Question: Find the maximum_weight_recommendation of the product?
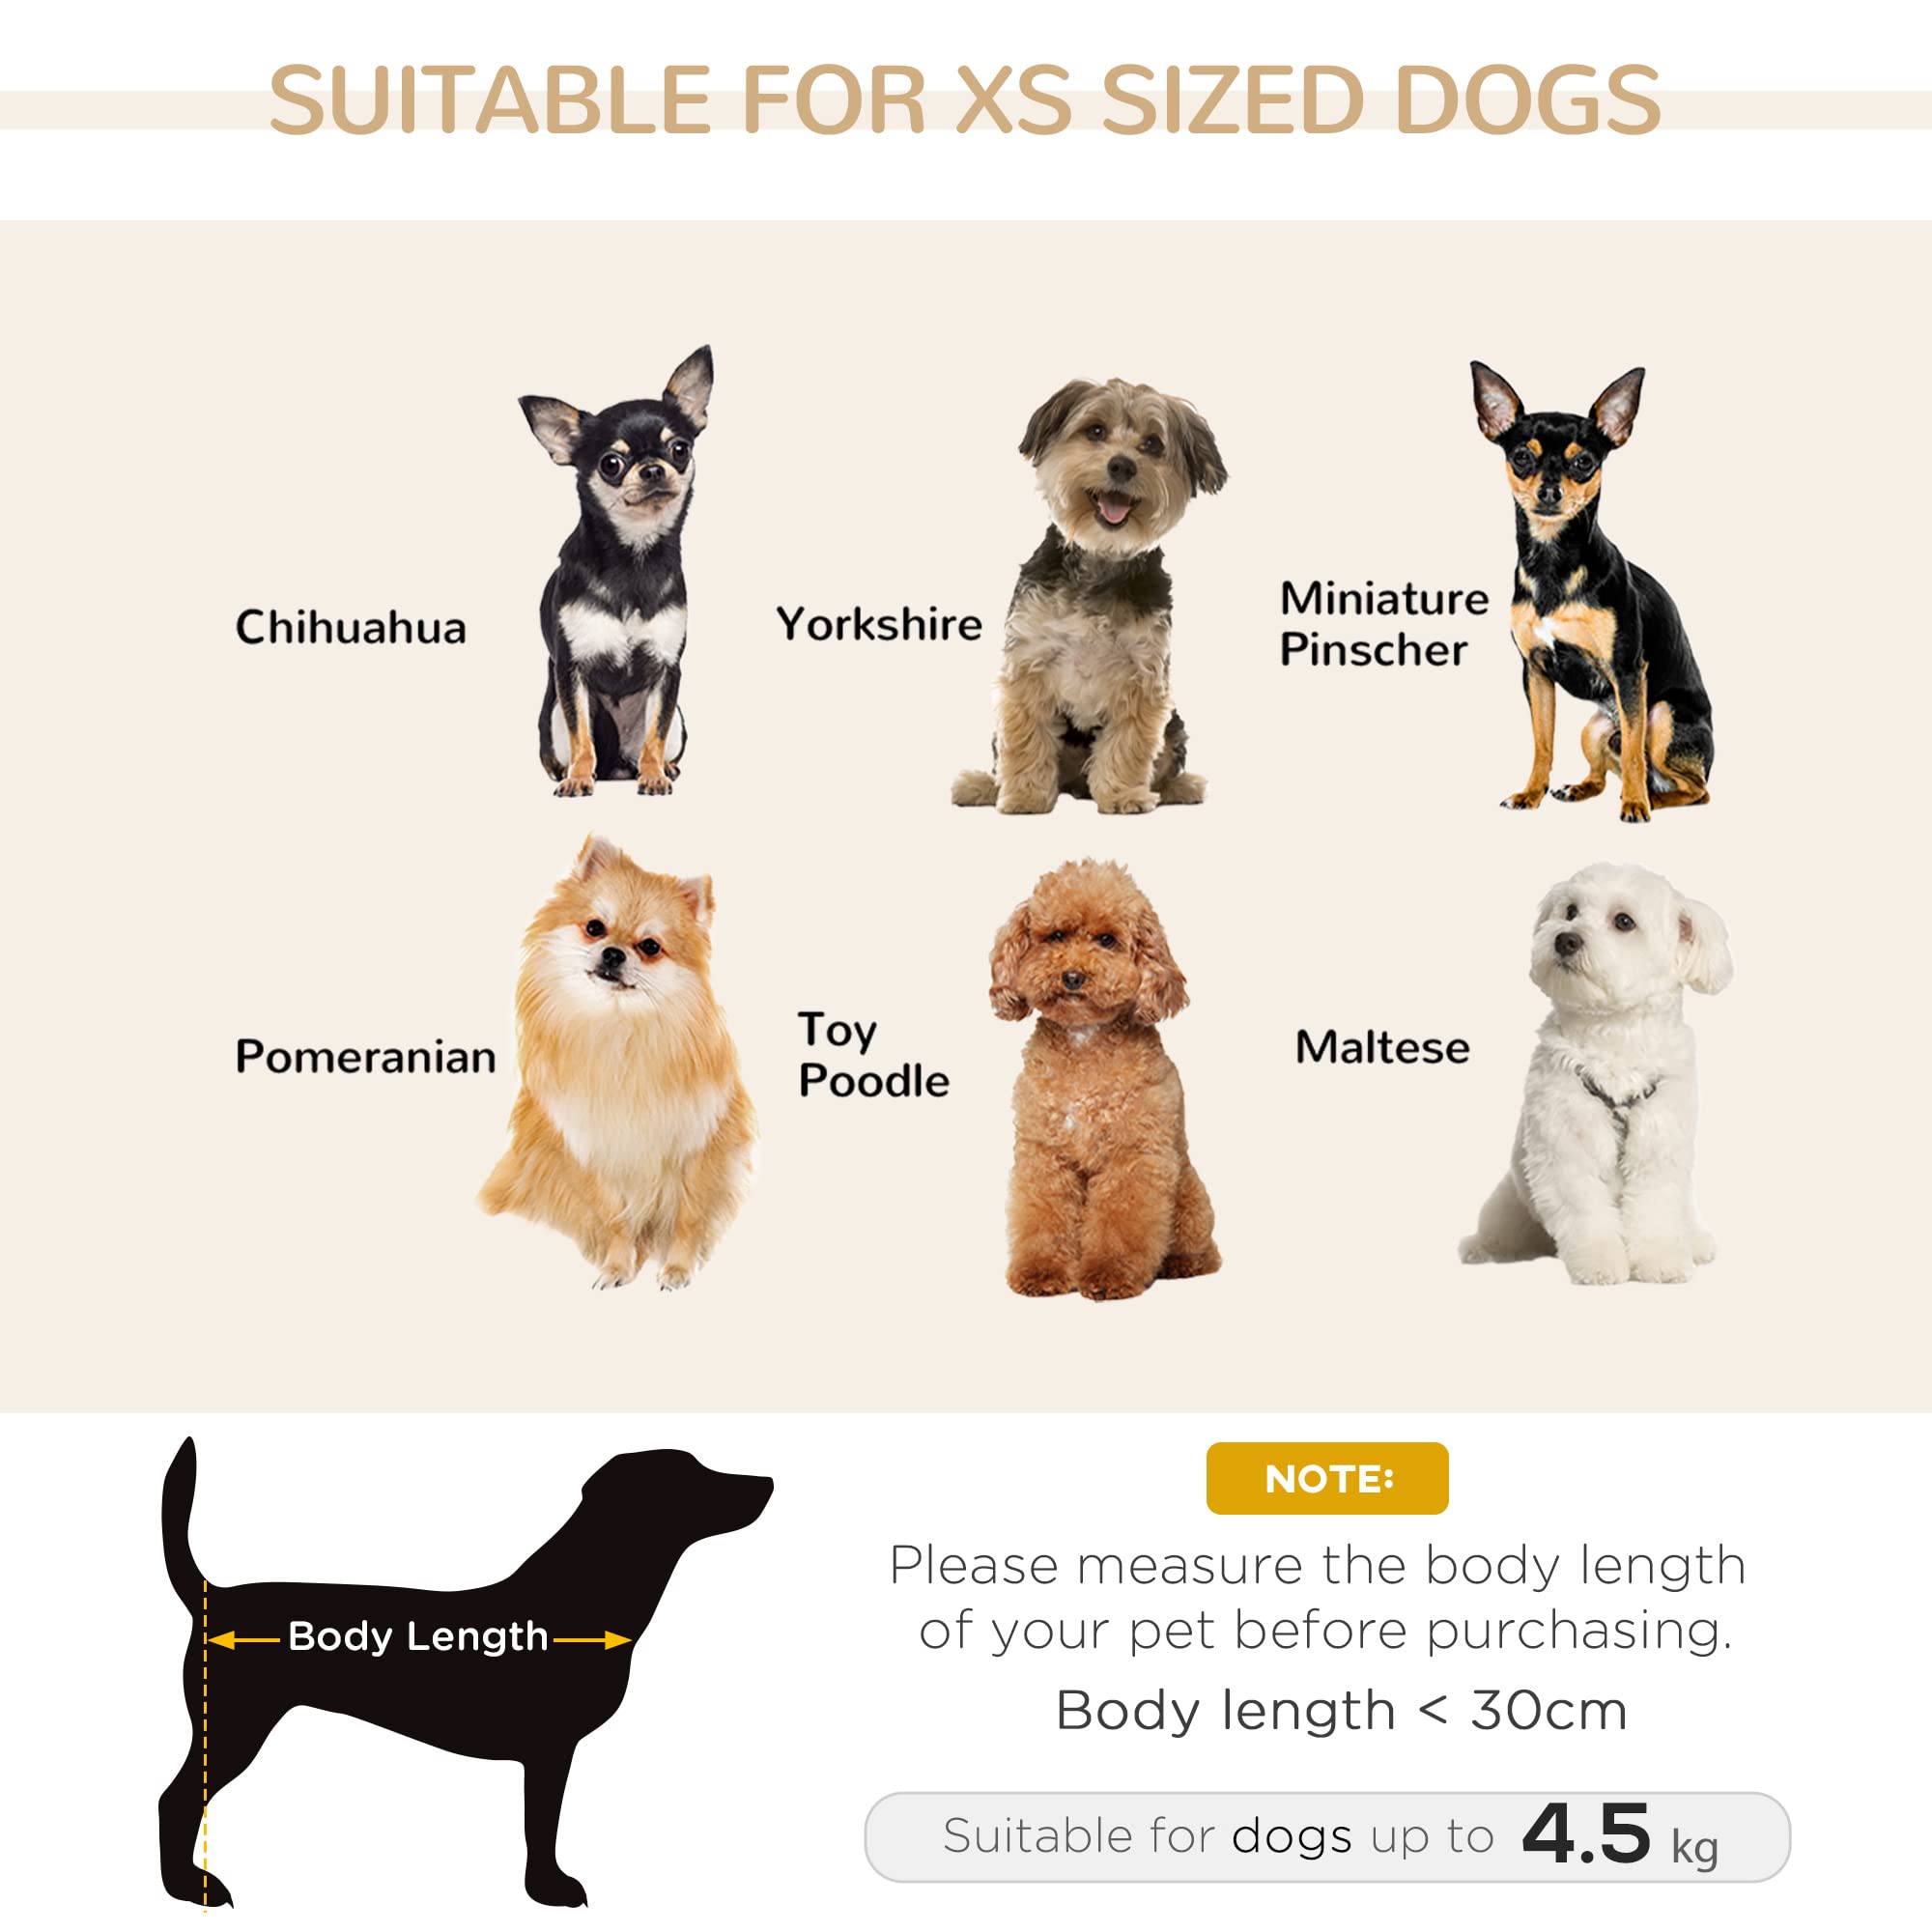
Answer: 4.5 kilogram